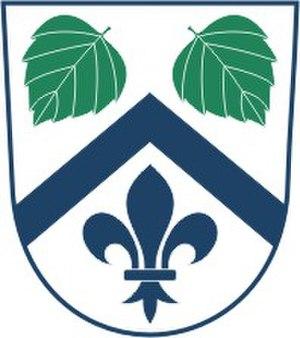
Březolupy est une commune du district d'Uherské Hradiště, dans la région de Zlín, en Tchéquie. Sa population s'élevait à 1 693 habitants en 2018.